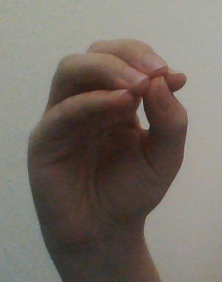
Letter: ha